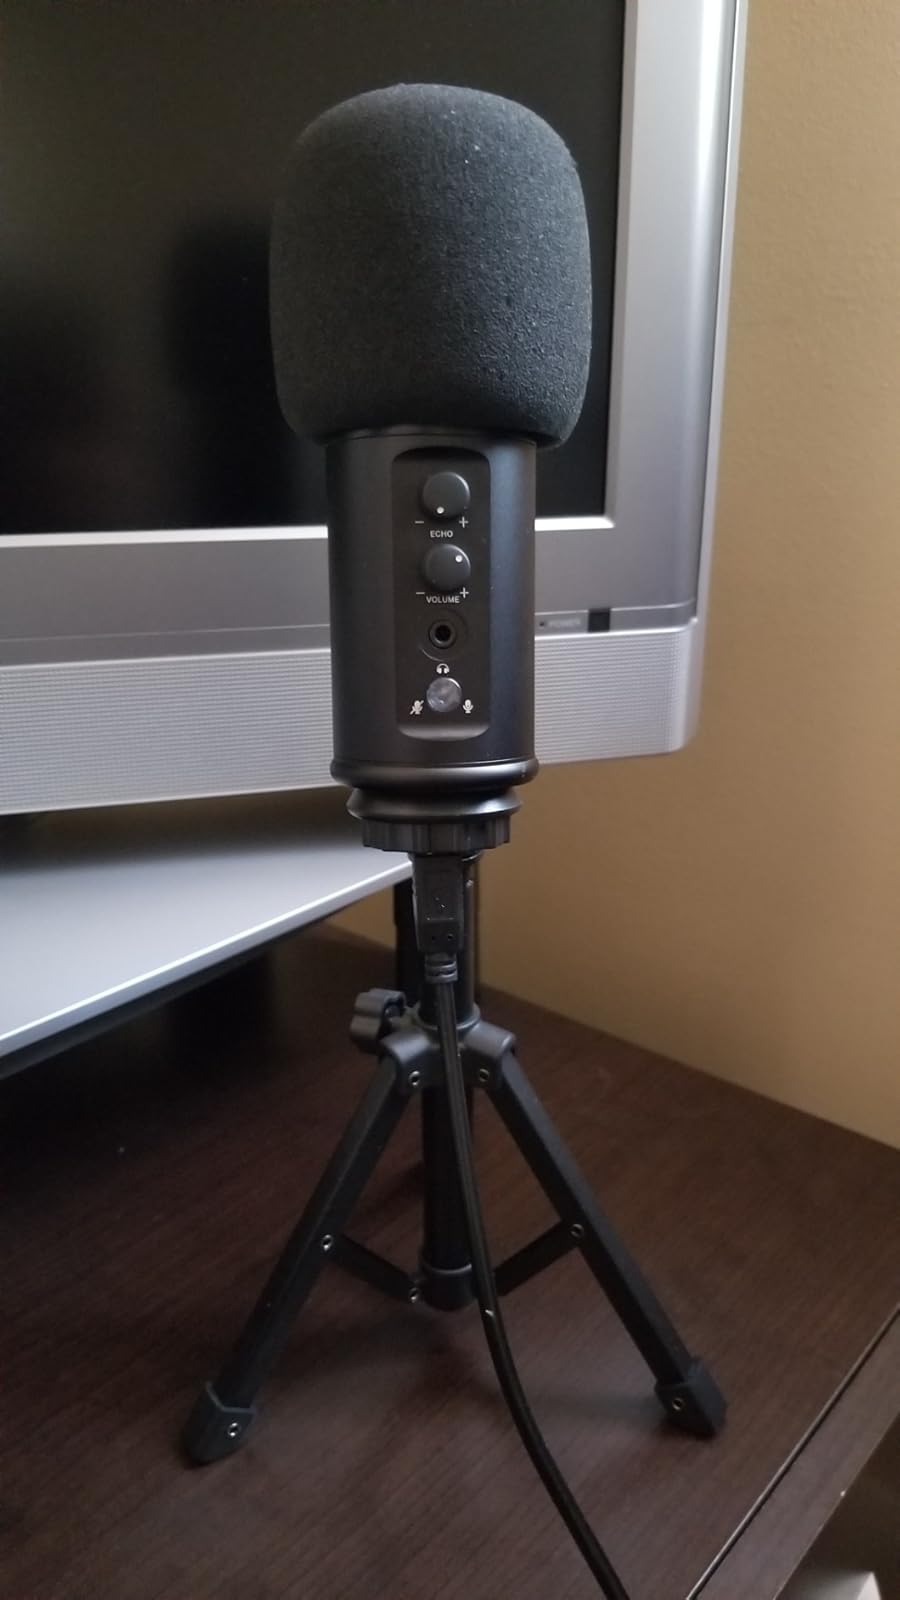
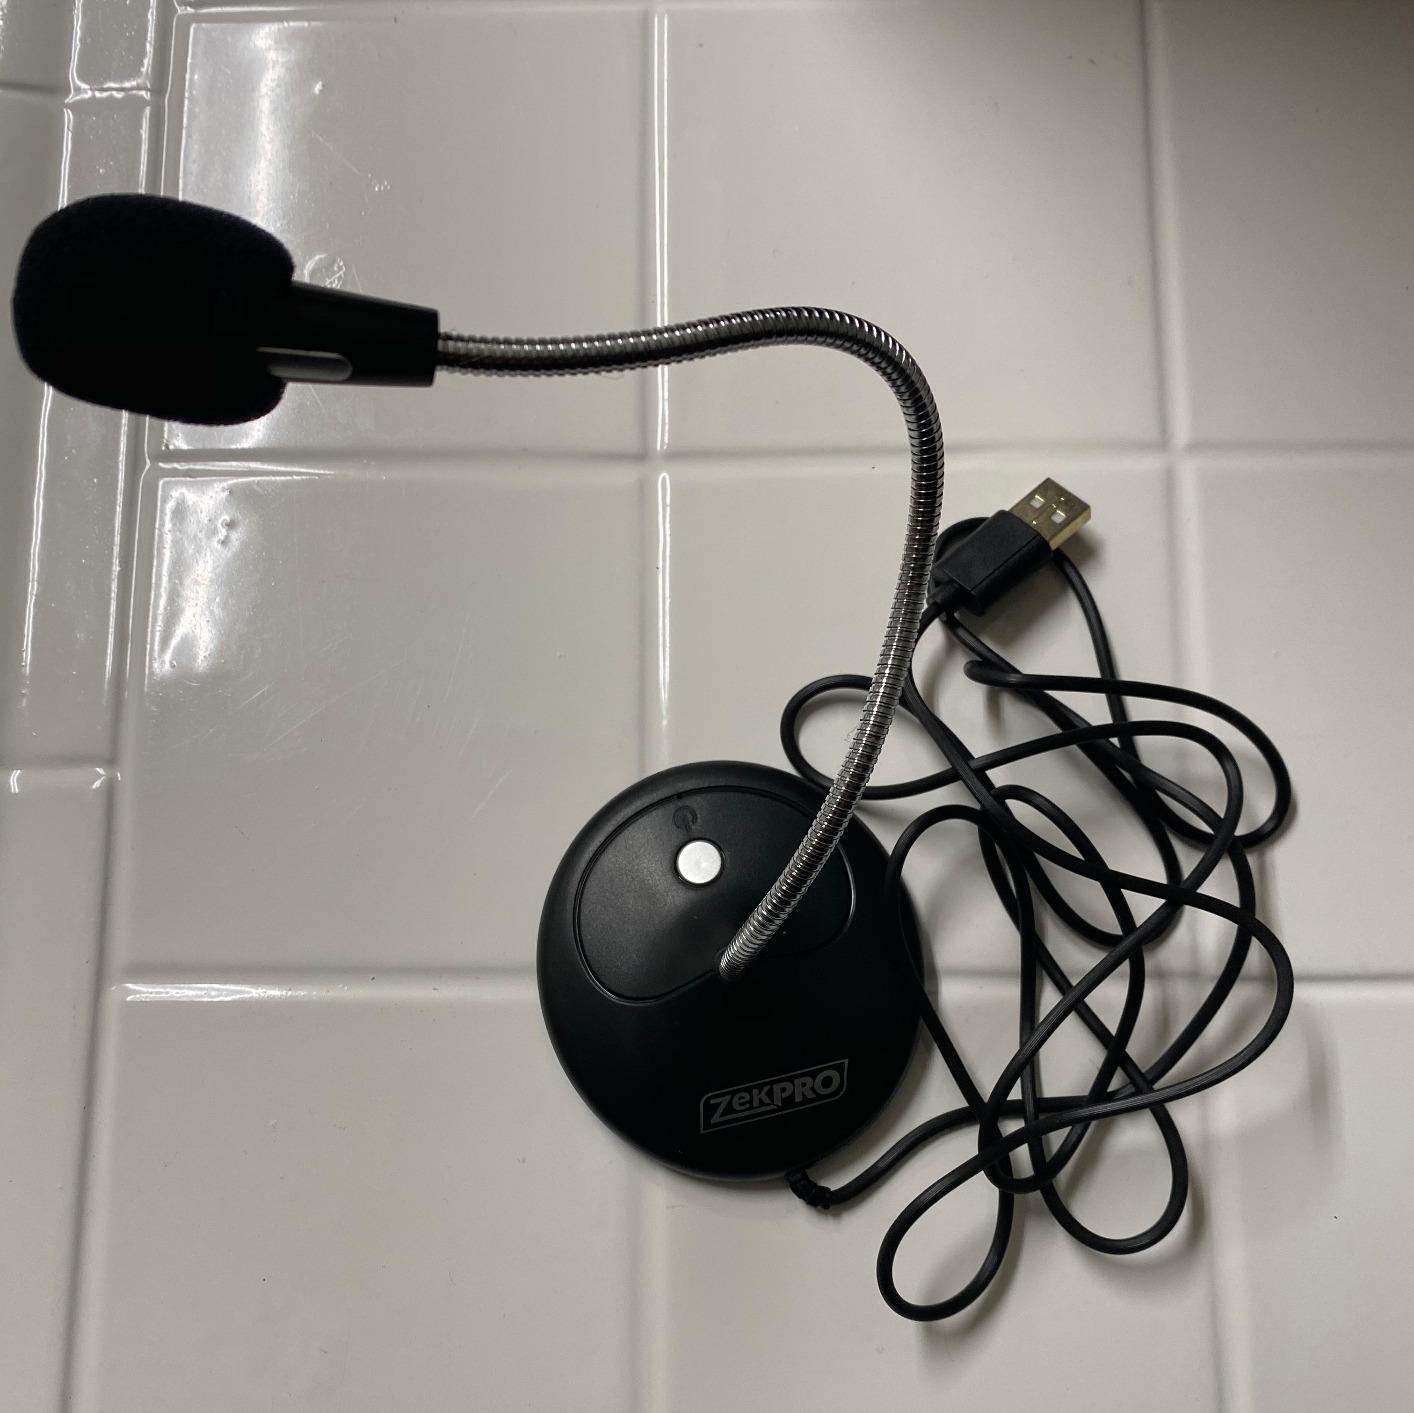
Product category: microphone
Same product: no